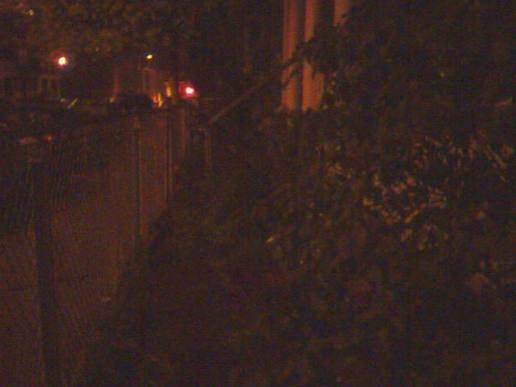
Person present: No